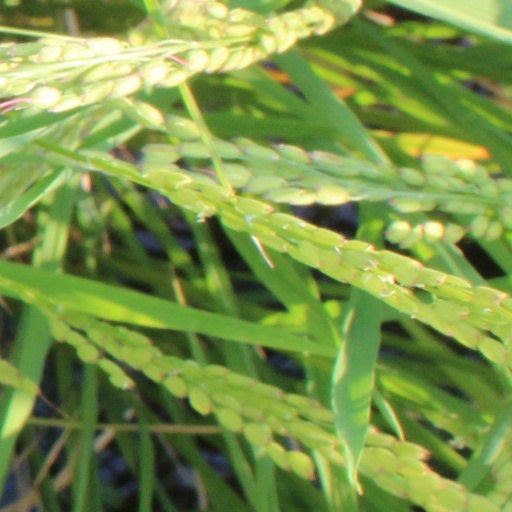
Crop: rice